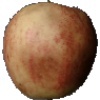
Label: red_apple